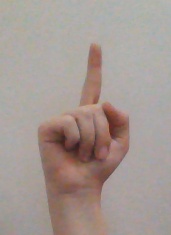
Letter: bb